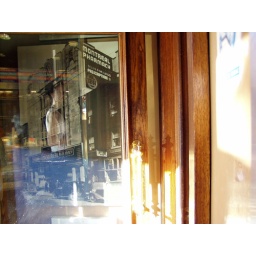
Yours truly, reflected in the window of the door to St. Viateur Bagel.